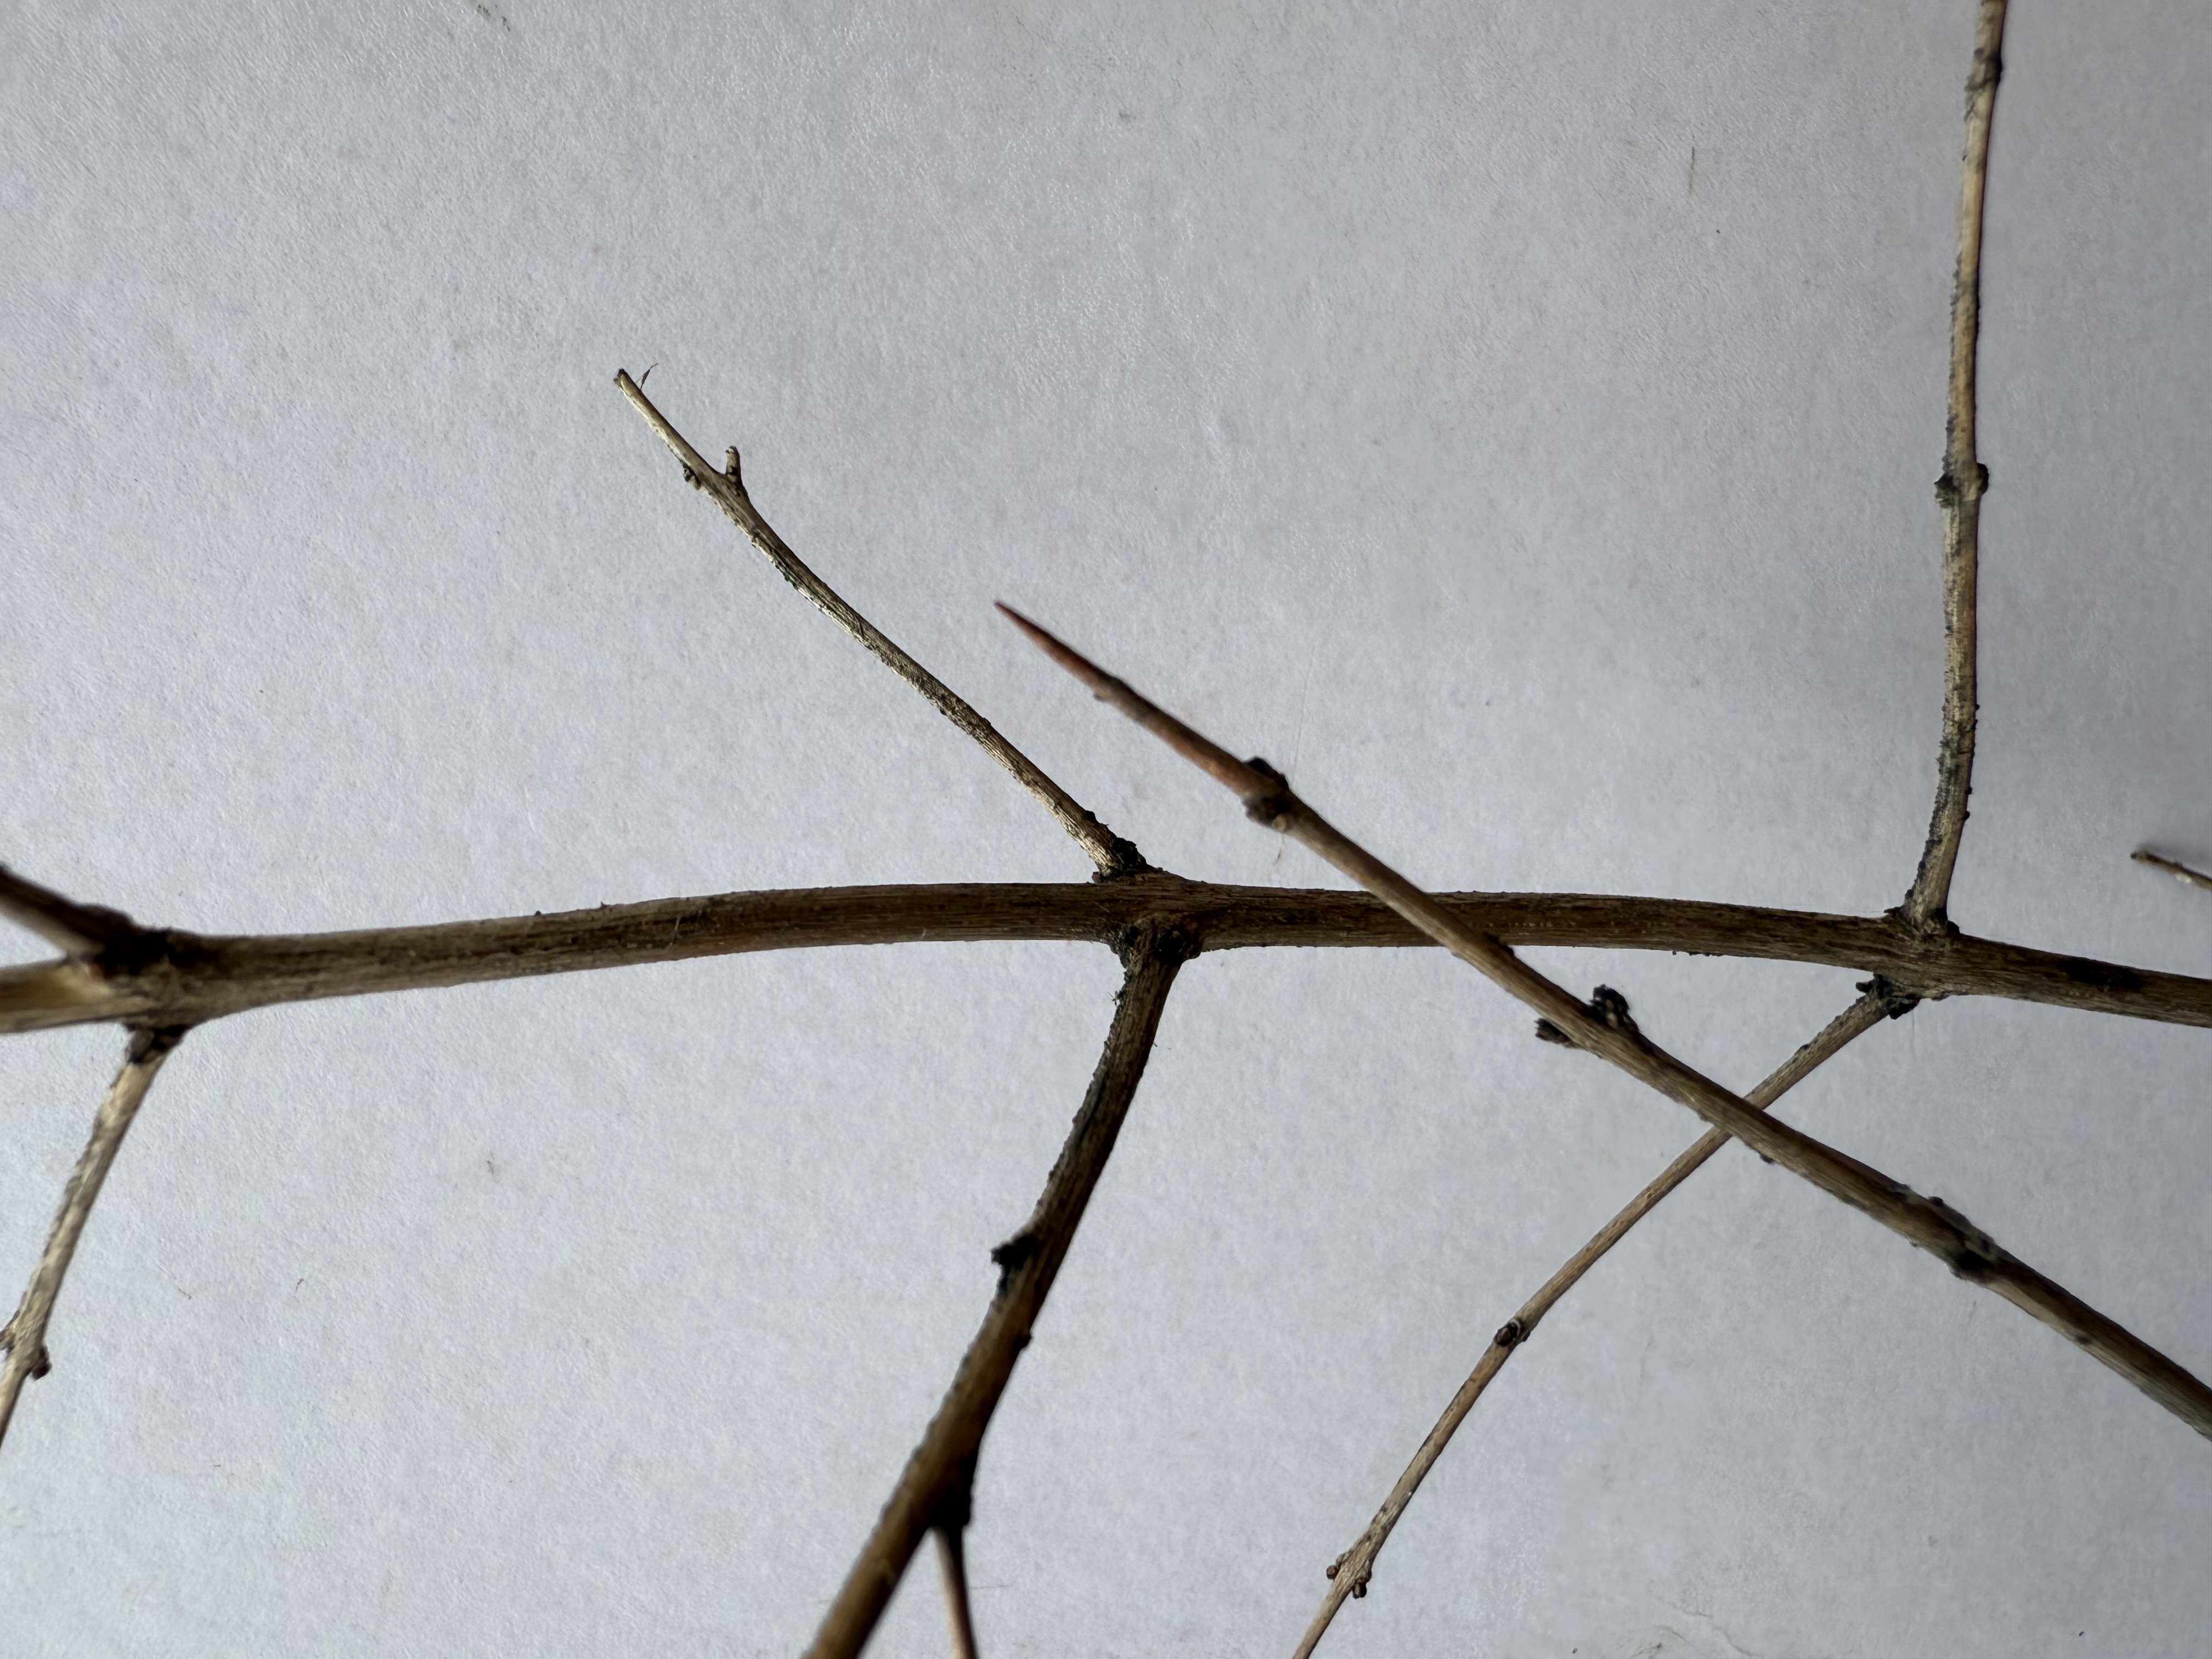
Variety: Pomegranate